Cheesecake Casserole

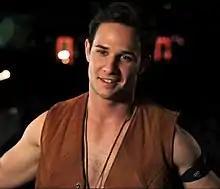

The film was shot in two weeks in Los Angeles, and primarily in one location due to budgetary constraints. James Stein, who produced and co-wrote the feature-length film, said that making use of one major location would become an "essential part of the story landscape."